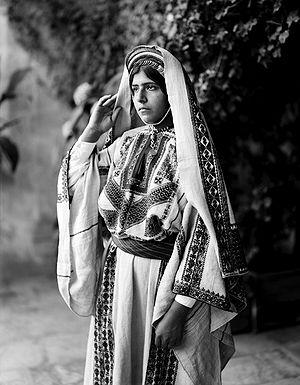
Costumes et personnages, etc. Filles de Ramallah. Tirage issu d'un négatif sur plaque de verre, 10 × 12 pouces. Italiano: Una ragazza di Ramallah, Palestina, all'inizio del XX secolo.